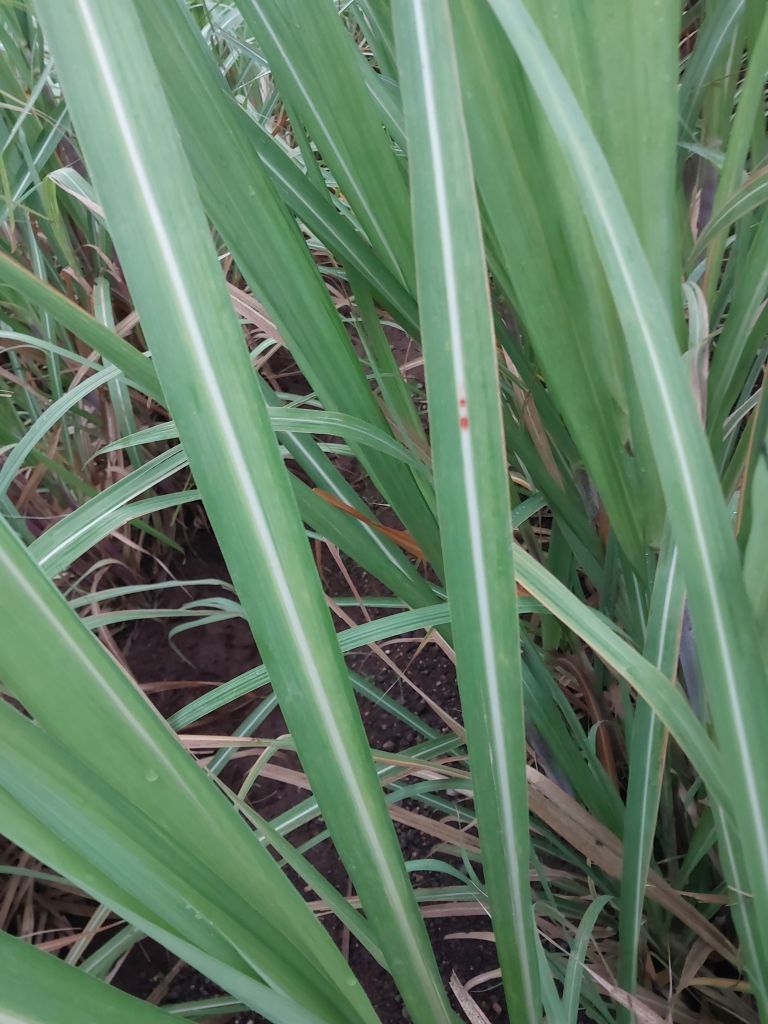
Label: Brown Spot